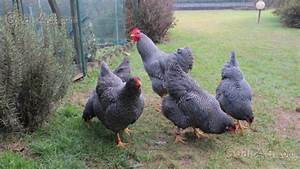
Label: chicken